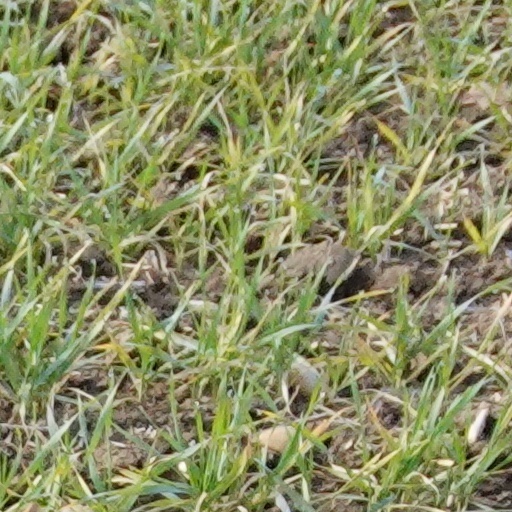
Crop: wheat